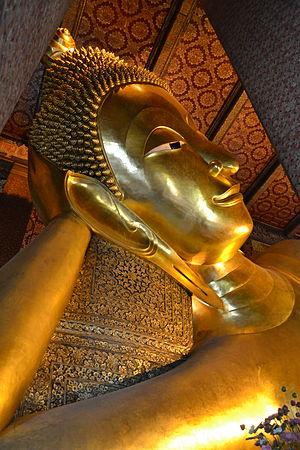
Bangkok est la capitale de la Thaïlande. La ville a également le statut de province.